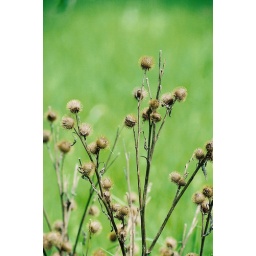
I could see this in some person house for decoration.